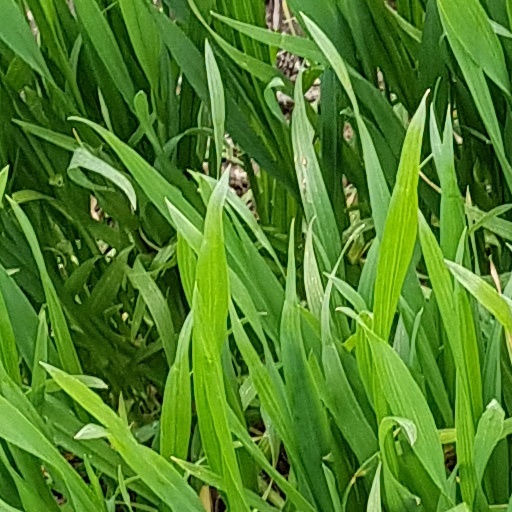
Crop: wheat